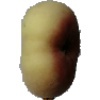
Label: Peach Flat 1